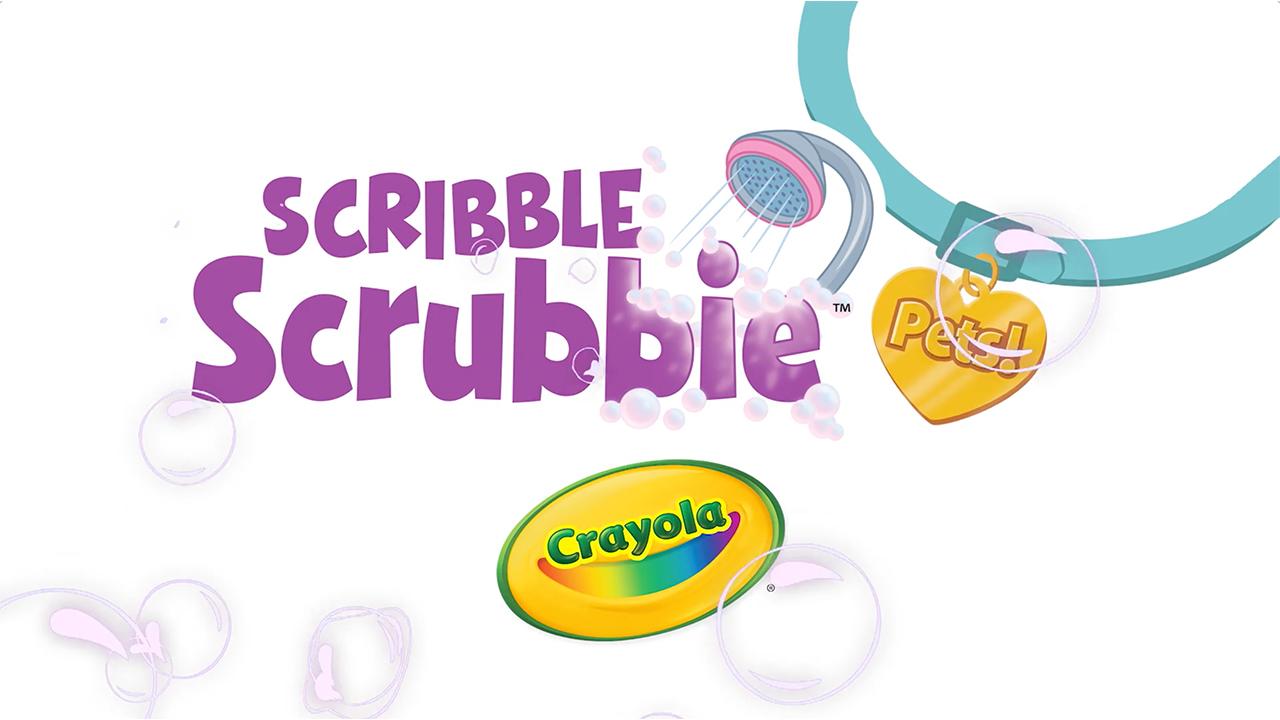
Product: Crayola Scribble Scrubbie Pets Scrub Tub Animal Toy Set, Gift Age 3+
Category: Toys & Games | Dolls & Accessories | Playsets
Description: Crayola scribble scrubbie pets Scrub Tub animal toy set includes 4 washable animal figures, 1 Scrub Tub, 1 scrub brush, 6 washable markers, and an instruction sheet.
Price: $19.97
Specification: ProductDimensions:4.8x13x9.5inches|ItemWeight:1.23pounds|ShippingWeight:1.23pounds(Viewshippingratesandpolicies)|DomesticShipping:ItemcanbeshippedwithinU.S.|InternationalShipping:ThisitemcanbeshippedtoselectcountriesoutsideoftheU.S.LearnMore|ASIN:B079V3BXD7|Itemmodelnumber:74-7249|Manufacturerrecommendedage:36months-15years